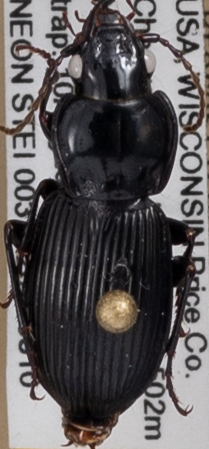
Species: Pterostichus novus
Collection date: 2021-08-10 04:00:00
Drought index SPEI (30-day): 1.19
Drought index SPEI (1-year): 0.212
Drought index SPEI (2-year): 1.546